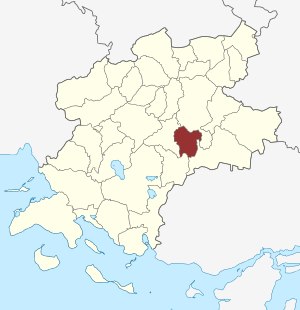
Herringe Sogn
Sognets placering
Herringe Sogn er et sogn i Midtfyn Provsti. Sognet ligger i Faaborg-Midtfyn Kommune. Indtil kommunalreformen i 2007 lå det i Ringe Kommune og indtil kommunalreformen i 1970 lå det i Sallinge Herred. I Herringe Sogn ligger Herringe Kirke.